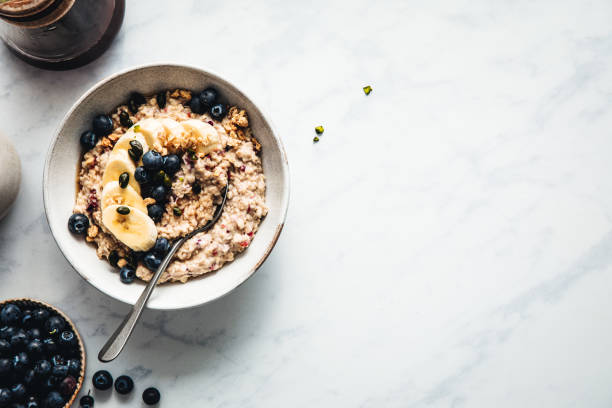
Label: porridge